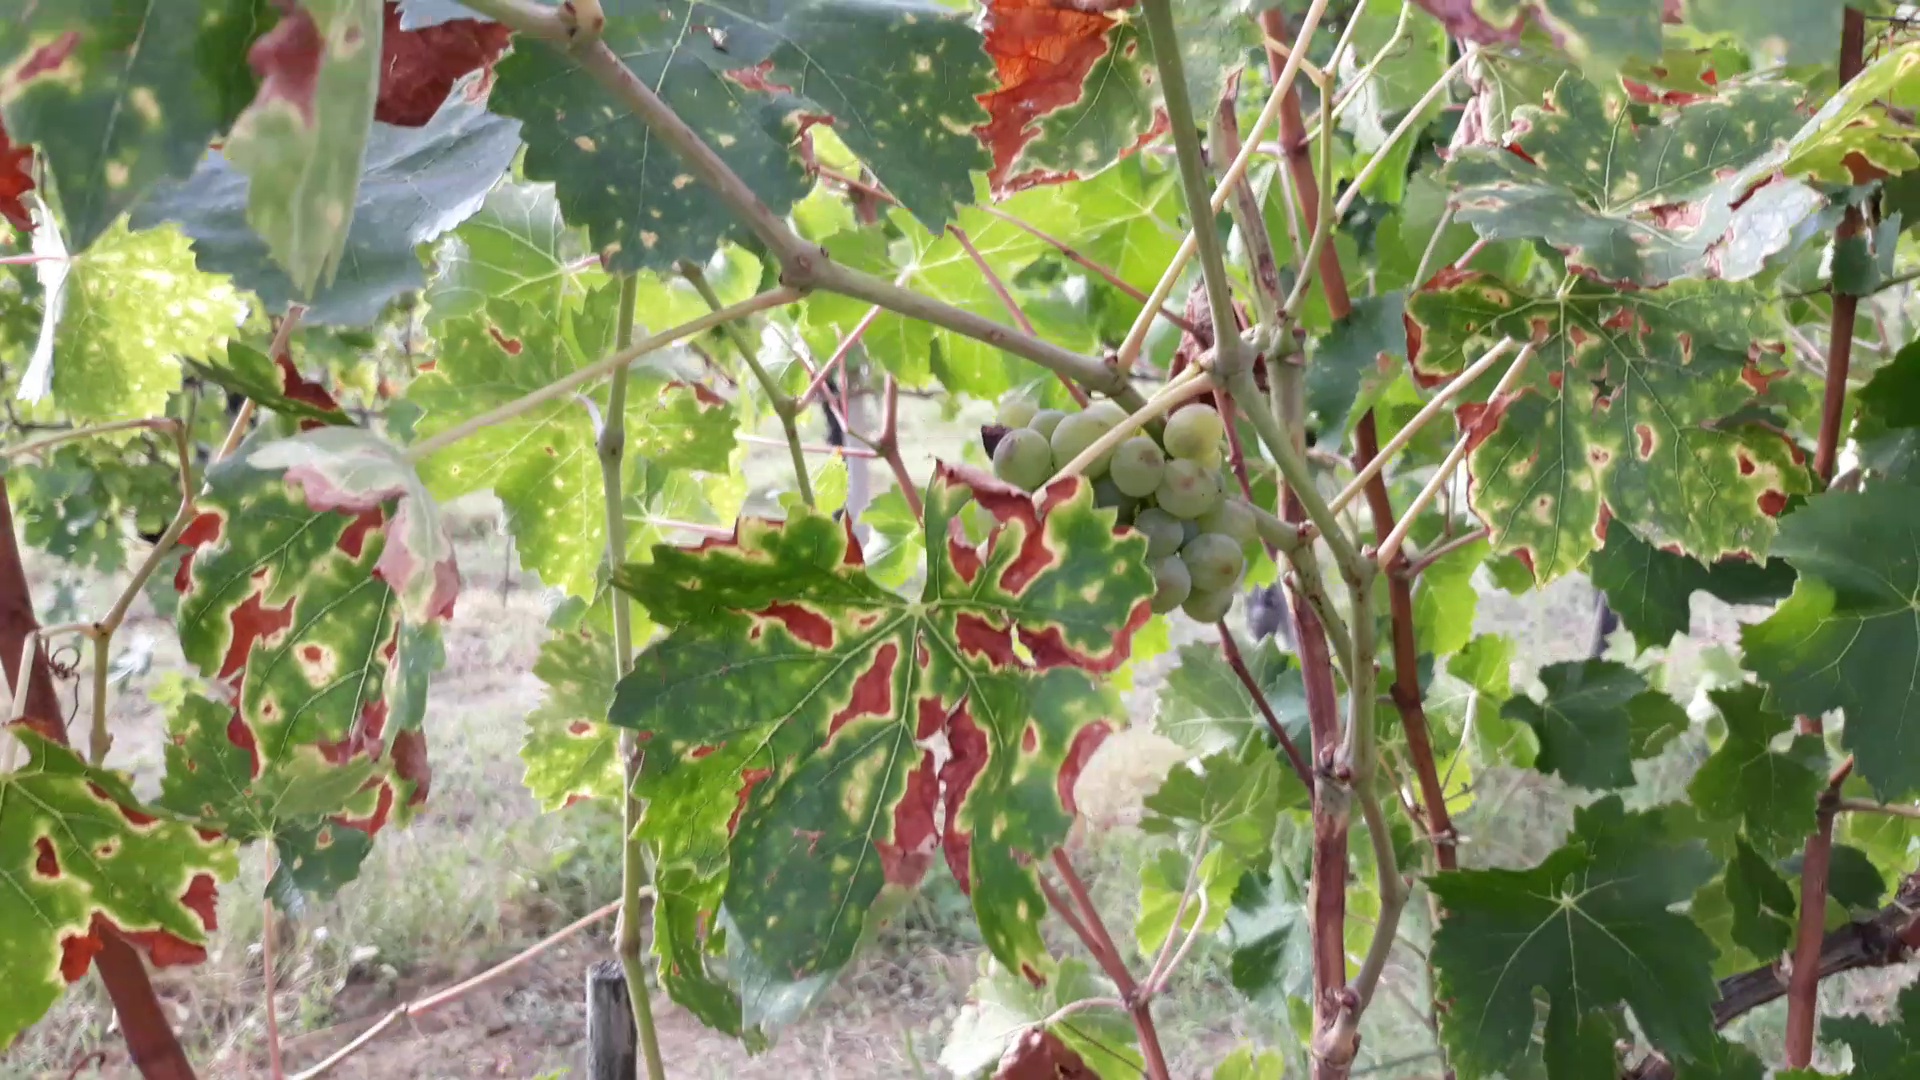
Label: esca